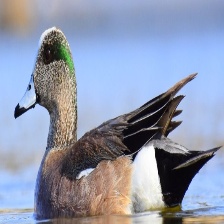
Species: AMERICAN WIGEON
Scientific name: MARECA AMERICANA
ImageNet parent category: drake